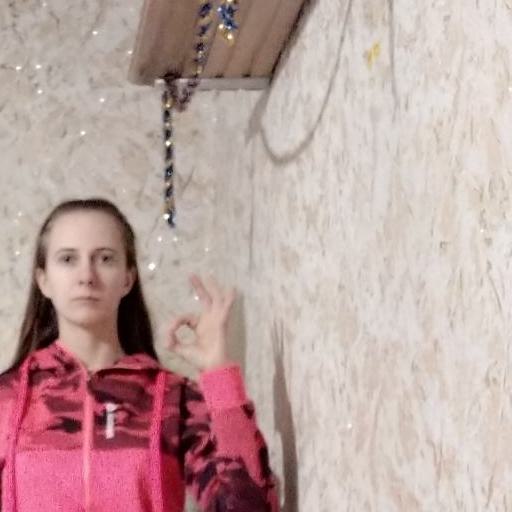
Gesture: ok